Woody Woodpecker

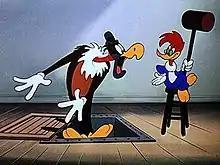
"Wet Blanket Policy", directed by Dick Lundy, introduced Woody's new adversary Buzz Buzzard and featured Woody's Academy Award-nominated theme song, "The Woody Woodpecker Song".

In 1947, Woody got his theme song when musicians George Tibbles and Ramey Idriss wrote "The Woody Woodpecker Song", making ample use of the character's famous laugh. Kay Kyser's 1948 recording of the song, with Harry Babbitt's laugh interrupting vocalist Gloria Wood, became one of the biggest hit singles of 1948. Other artists did covers, including Woody's original voice actor, Mel Blanc. Lantz first used "The Woody Woodpecker Song" in "Wet Blanket Policy" (1948), and it became the first and only song from an animated short subject to be nominated for the Academy Award for Best Original Song in 1948, but it lost out to "Buttons and Bows". Lantz soon adopted the song as Woody's theme music.